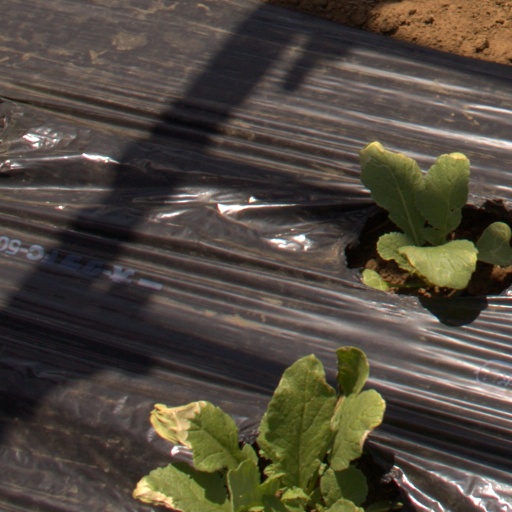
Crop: Jerusalem artichoke